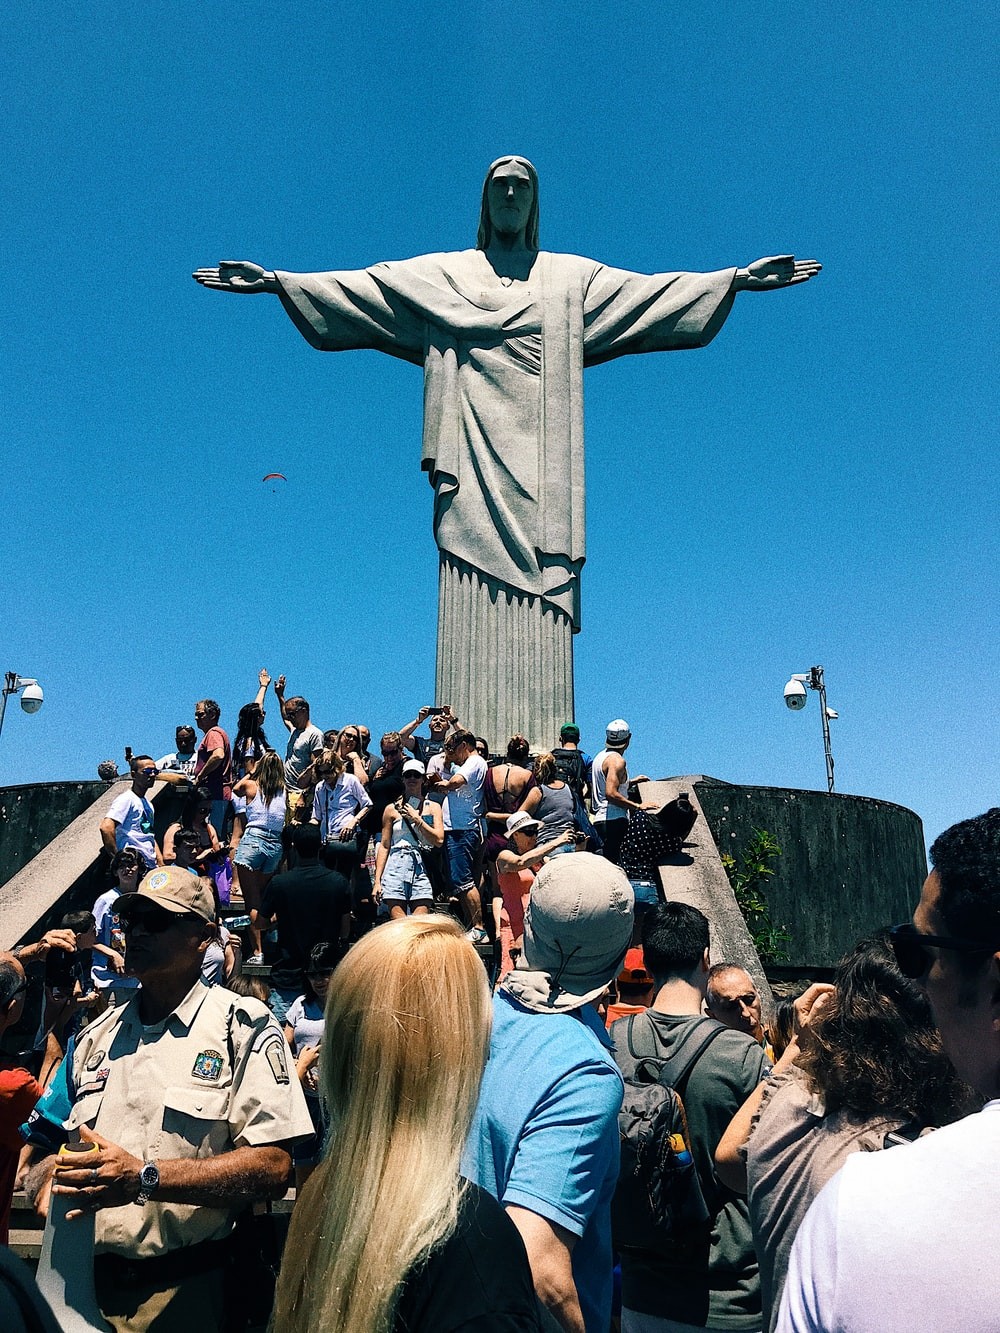
Landmark: Christ the Reedemer